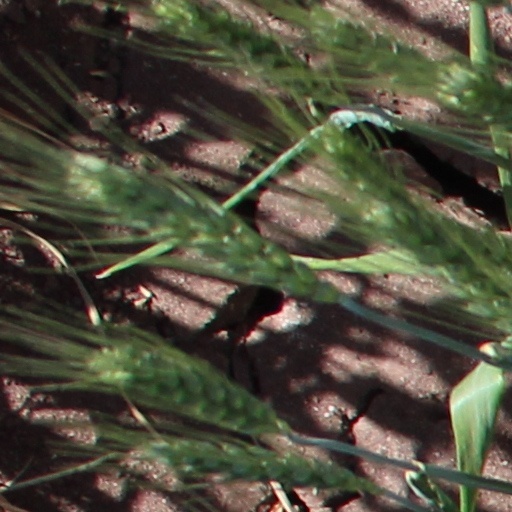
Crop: wheat